Eric J. Guignard

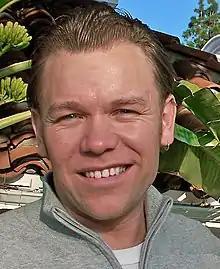
Guignard in 2011

Eric J. Guignard (born December 20, 1975, in Montebello, California) is an American horror, dark fantasy, and literary fiction anthologist, editor, and author. He is a lifelong resident of Southern California, and teaches Technical Writing through the University of California system.